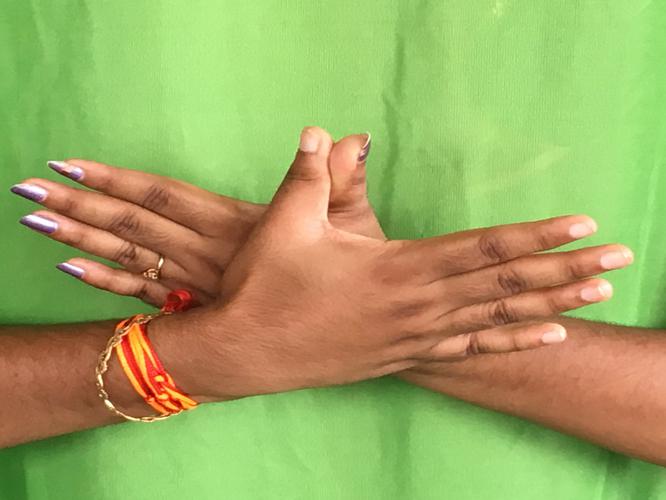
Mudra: Garuda
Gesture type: double_hand